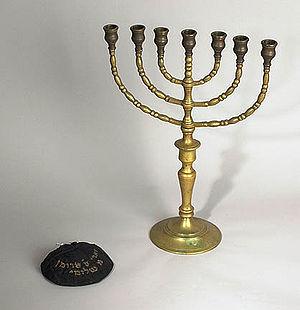
La morphologie de l'hébreu occupe une place importante dans la grammaire hébraïque : l'analyse d'un énoncé en phrases, et de ces phrases en propositions, est l'objet qu'étudiera la syntaxe. L'analyse des propositions présente des mots reliés entre eux. Et l'étude de la forme de ces mots élémentaires, abstraits de leurs relations réciproques et considérés dans leur structure formelle, est précisément l'objet qu'étudie la morphologie de la langue hébraïque.